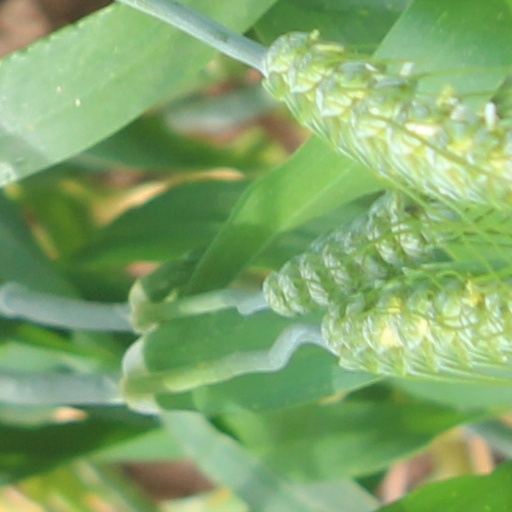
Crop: wheat